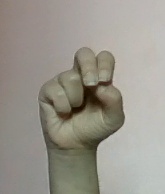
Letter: gaaf